HMS Tartarus (1797)

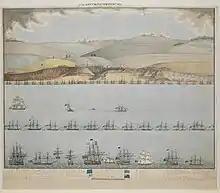
"Tarturus" at the attack on Boulogne October 1804

Between June and August 1803 "Tartarus" underwent fitting at Woolwich. Commander Francis Temple commissioned her in July for the Downs. Commander Mauritius de Stark replaced Temple in 1804, and was himself replaced in June by Commander Thomas Withers.